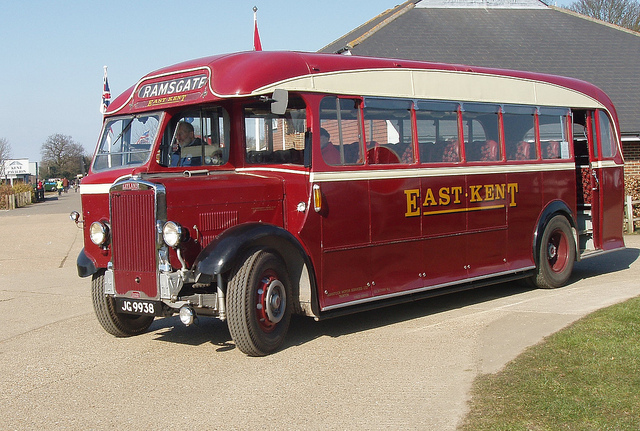
A large red bus driving down a street.

An empty school bus parked in a lot.

An old antique bus parked on a street.

A vintage red bus leaves a parking lot.

A red bus with people making a right turn.